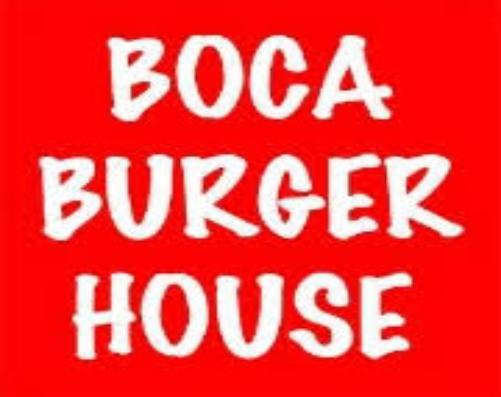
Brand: Boca Burger
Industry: Food